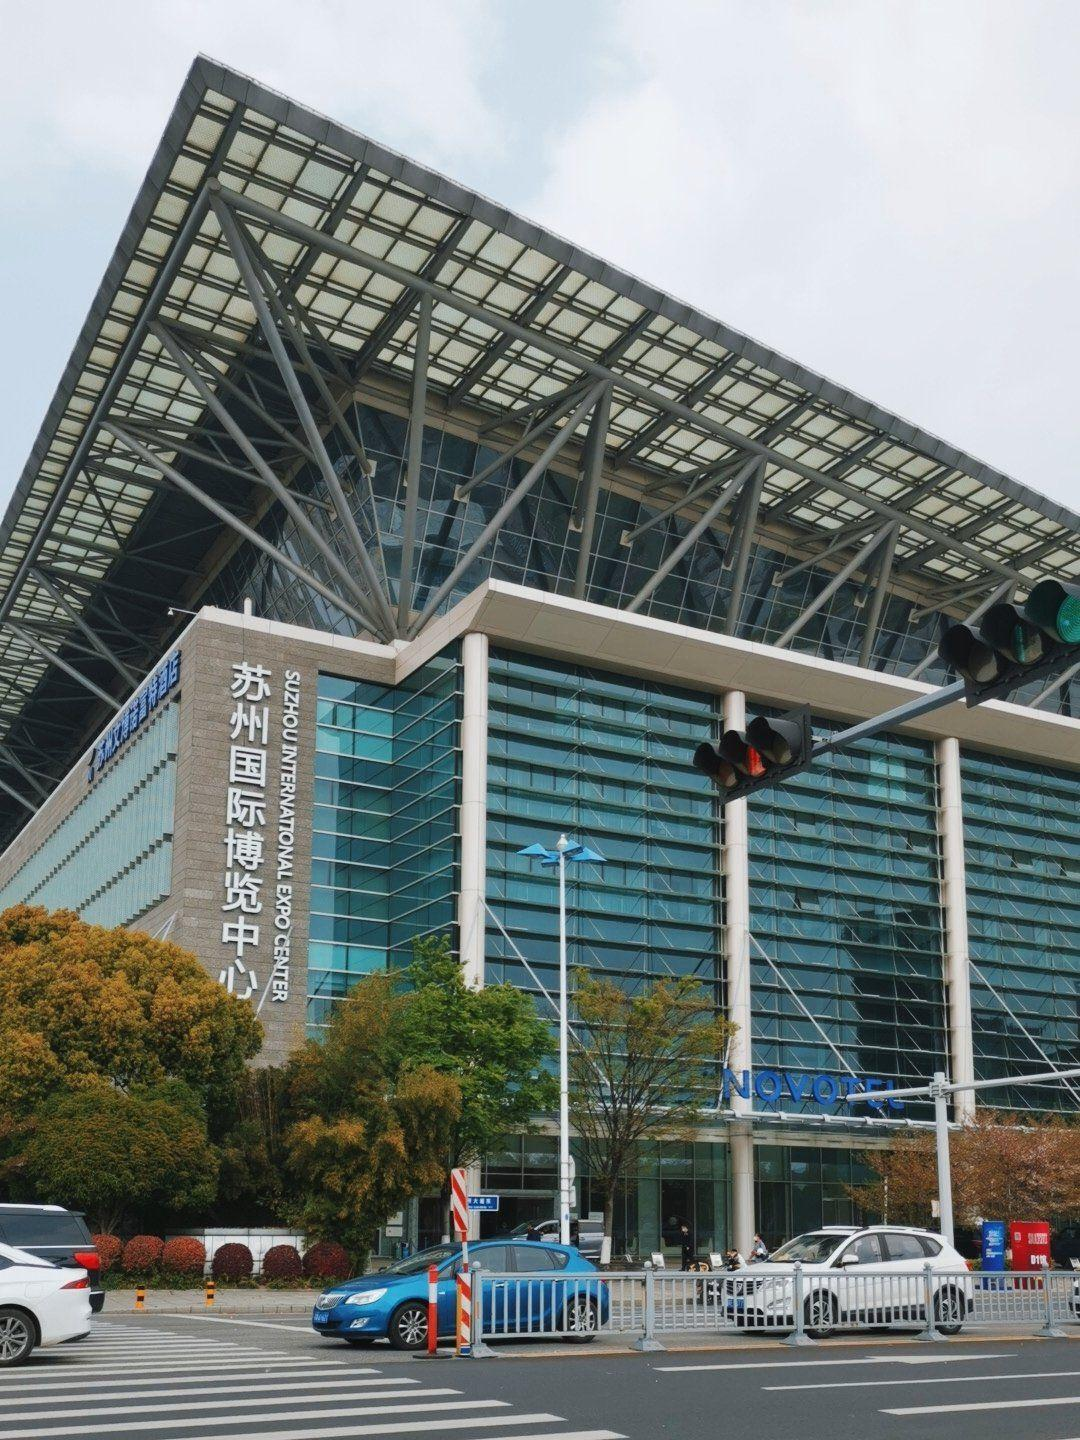
地标名称：苏州国际博览中心
所在城市：苏州市·吴中区